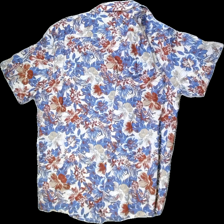
View: back
Type: Shirt
Category: Men
Brand: Hamton Republic (Kappahl)
Colors: Beige, Grey, Orange
Material: 100% cotton
Pattern: Floral print
Cut: Regular
Size: XXL
Season: Summer
Stains: Minor
Price range: 50-100
Recommended usage: Reuse